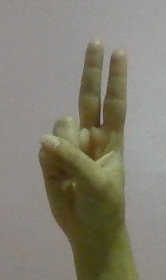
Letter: taa